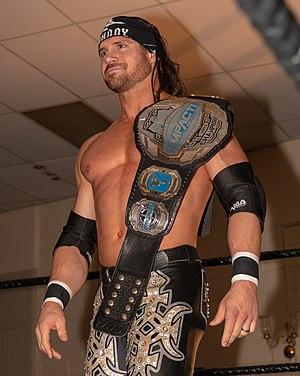
L'Impact World Championship est le championnat de catch utilisé par l'Impact ! Wrestling.